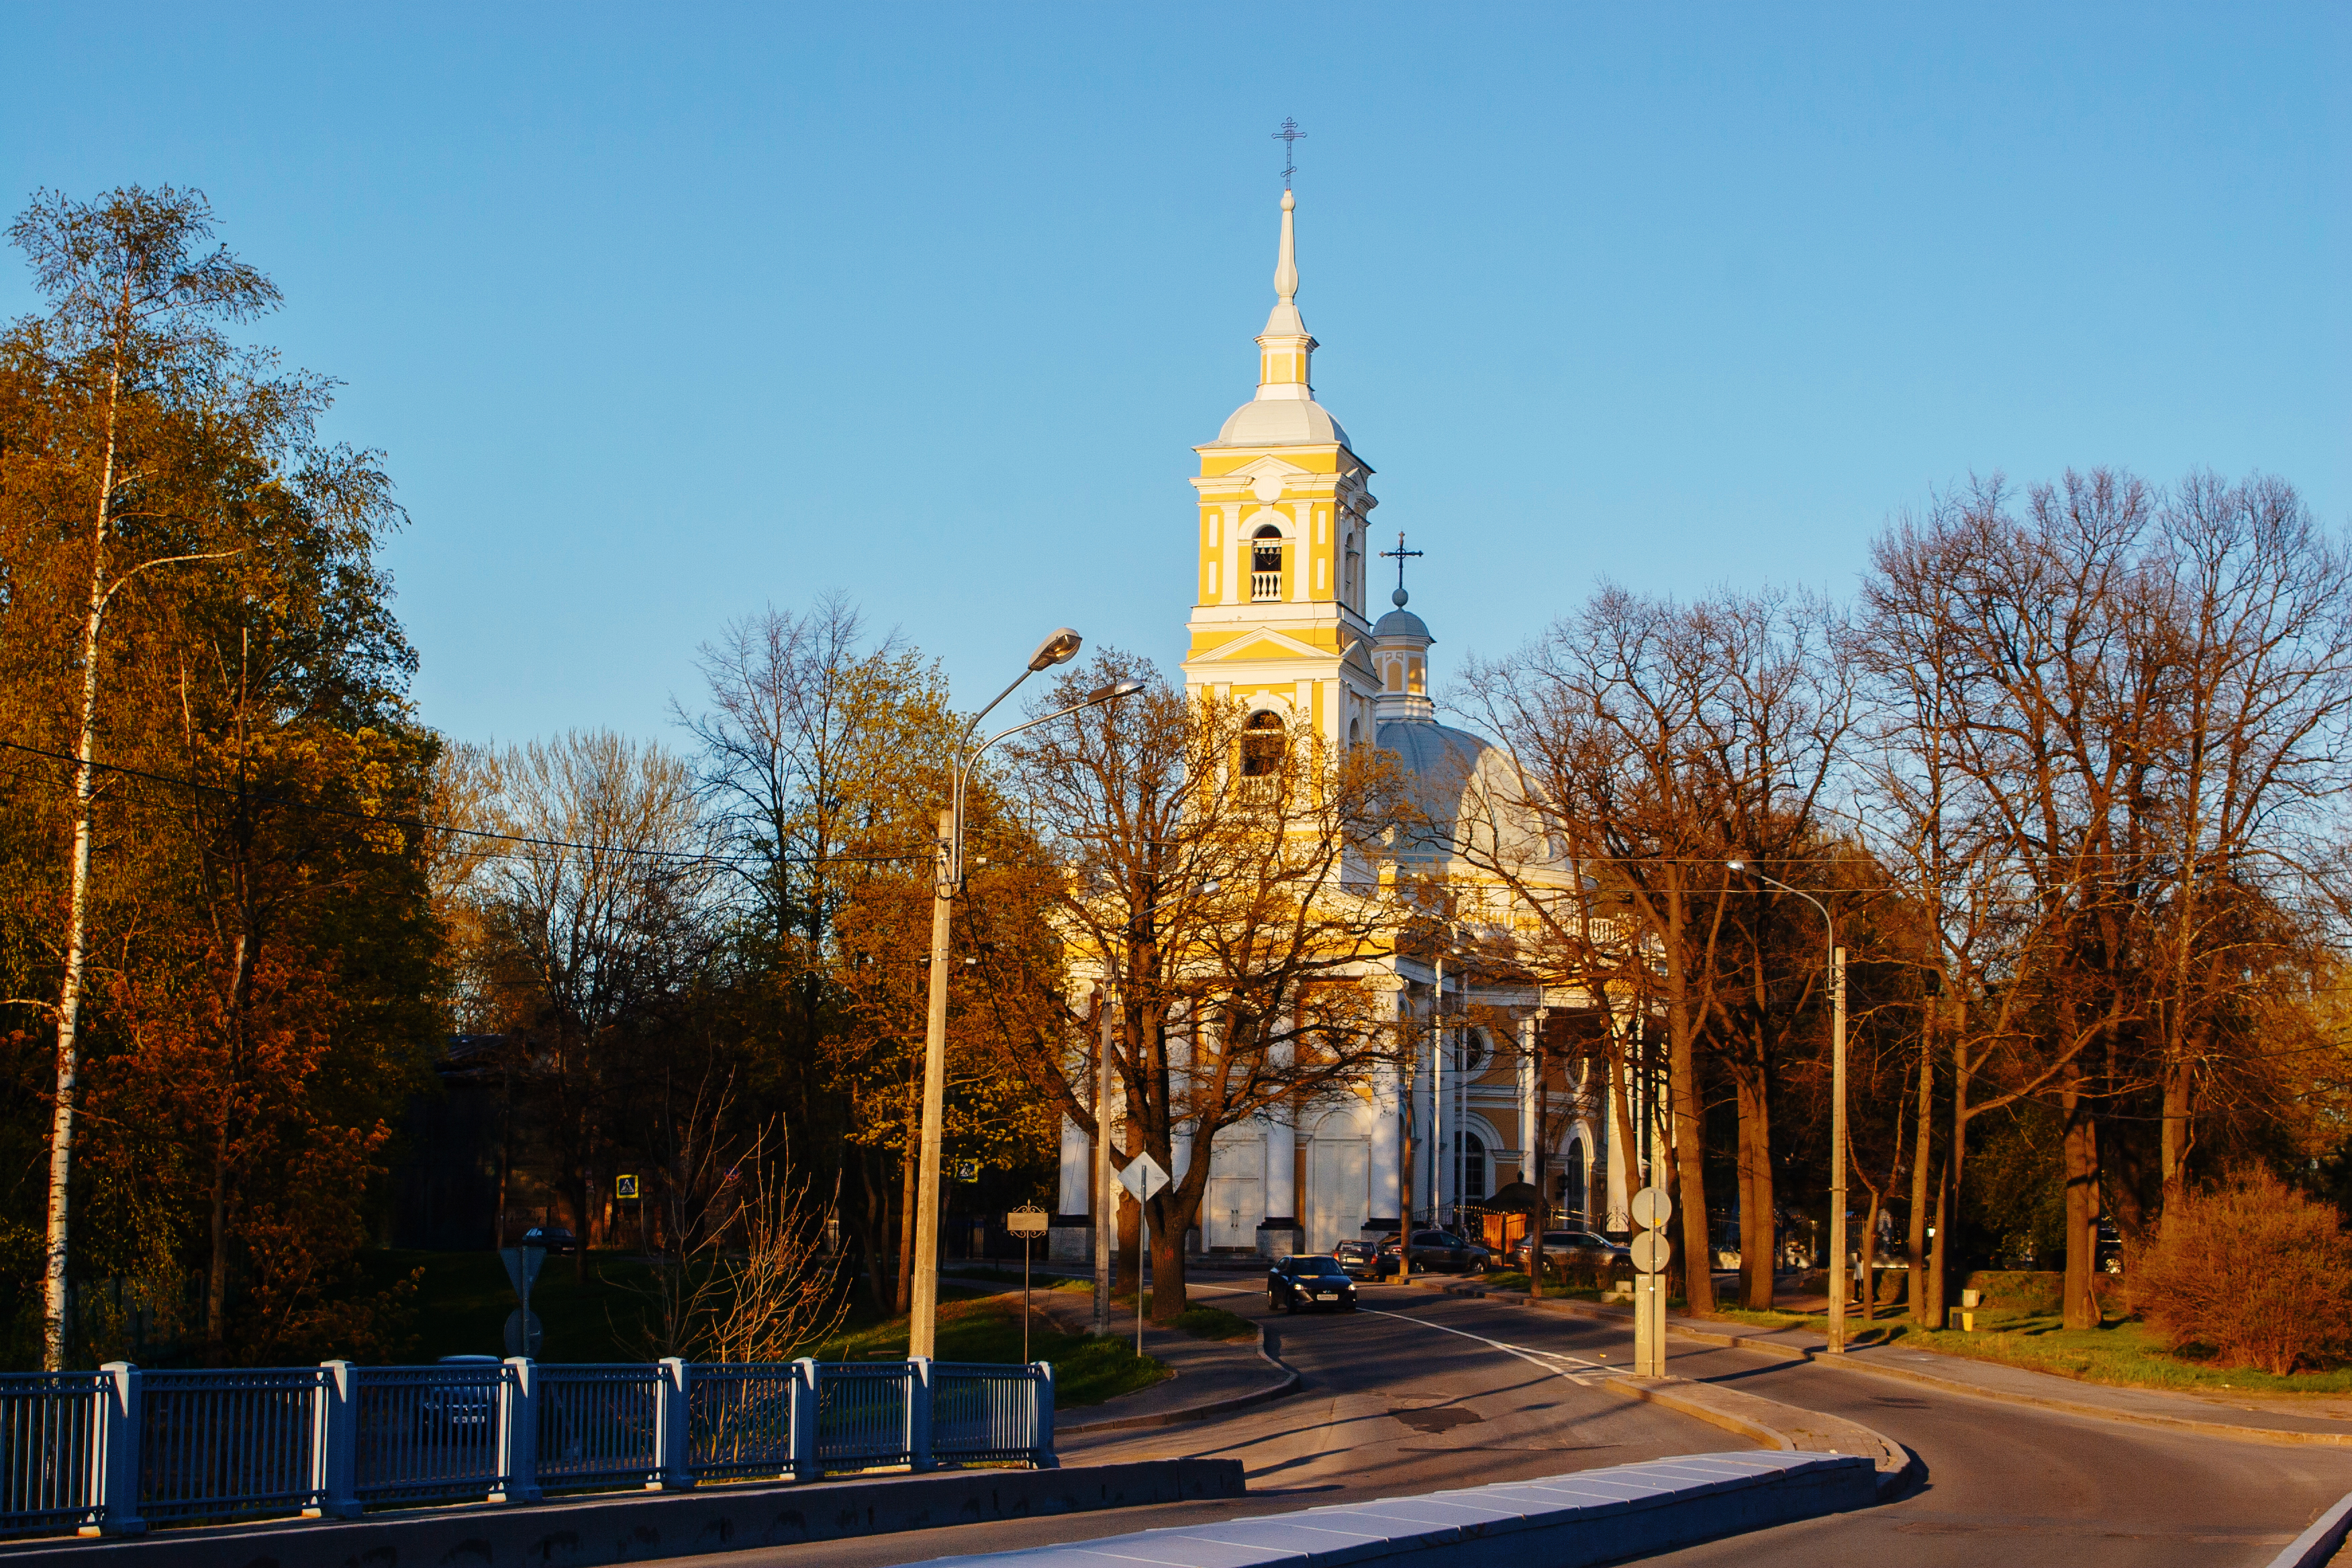
images, sky, daytime, plant, tree, window, tower, road surface, neighbourhood, city, road, facade, urban area, steeple, clock tower, spire, asphalt, winter, church, pole, chapel, parish, landscape, place of worship, evening, street, public utility, street light, turret, bell tower, suburb, tourist attraction, autumn, downtown, monument, transport, medieval architecture